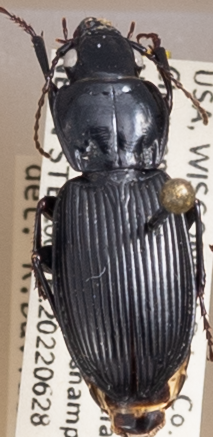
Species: Pterostichus novus
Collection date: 2022-06-28
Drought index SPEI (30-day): -1.498
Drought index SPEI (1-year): -0.086
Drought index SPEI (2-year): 0.03